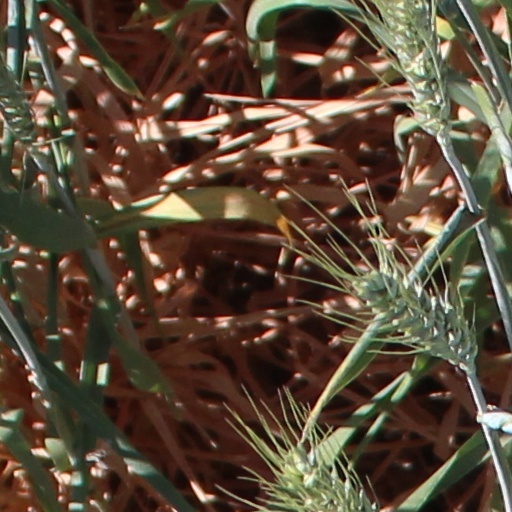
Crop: wheat